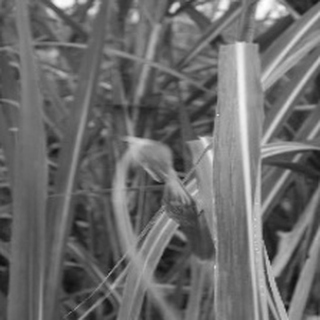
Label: sugarcane_bacterial_blight